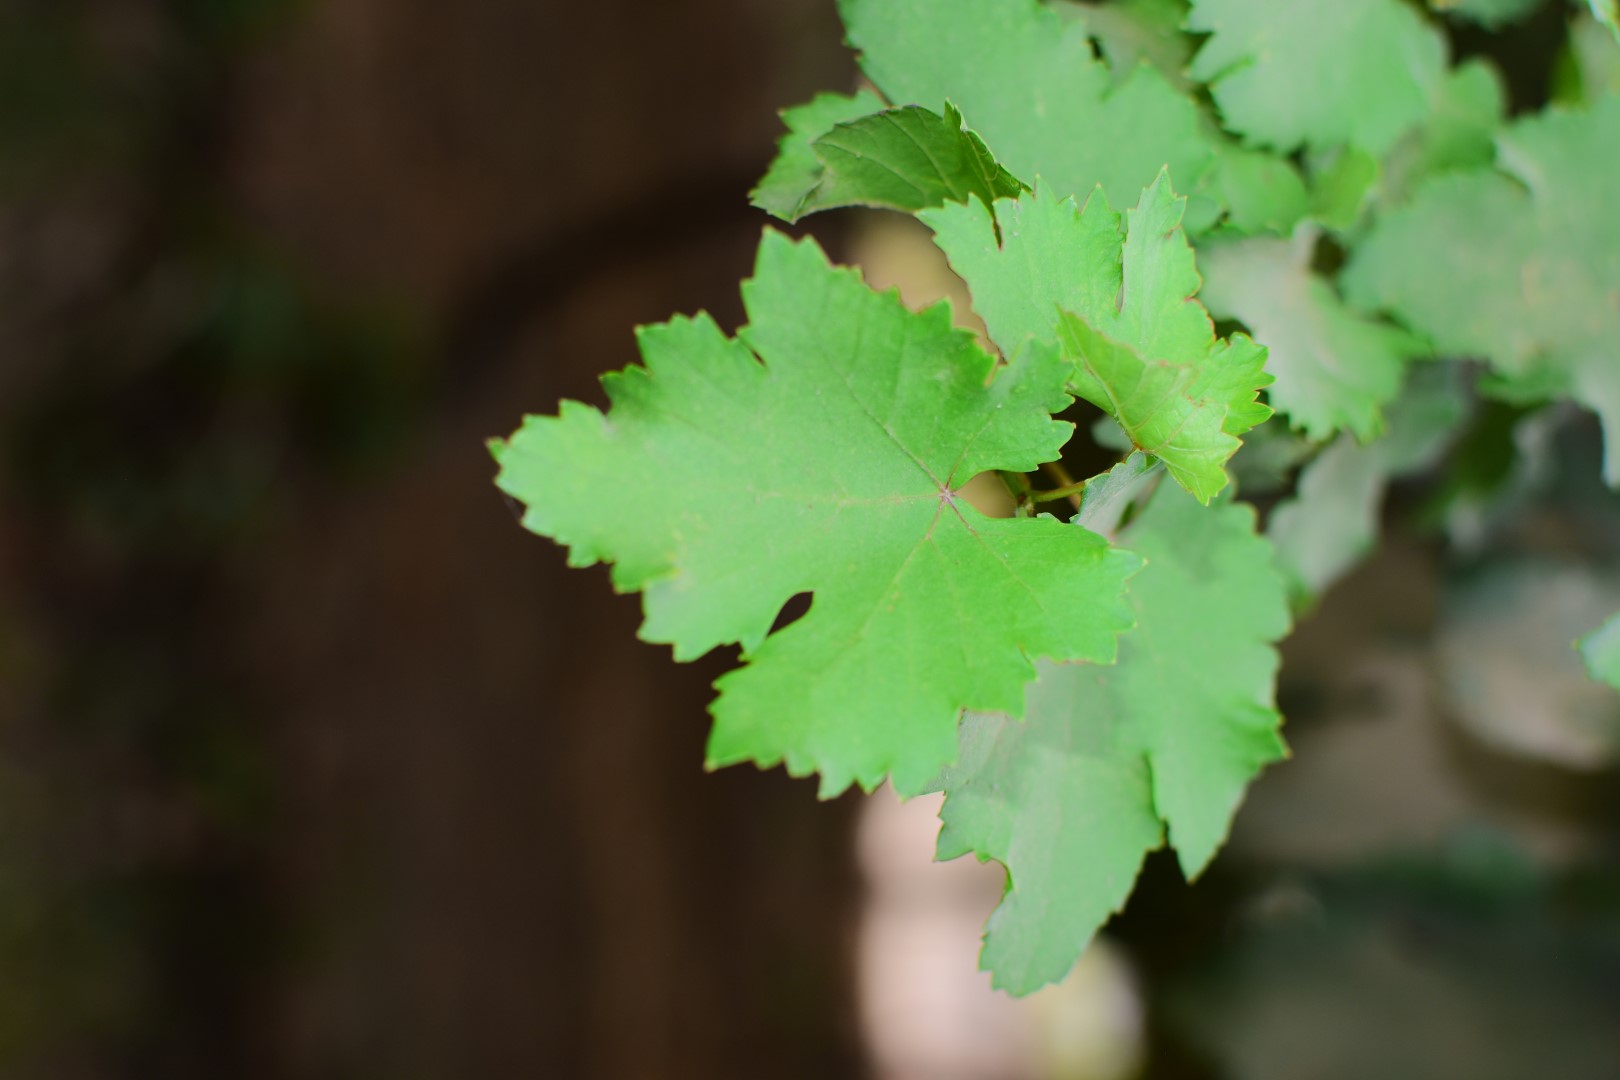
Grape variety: Kamali